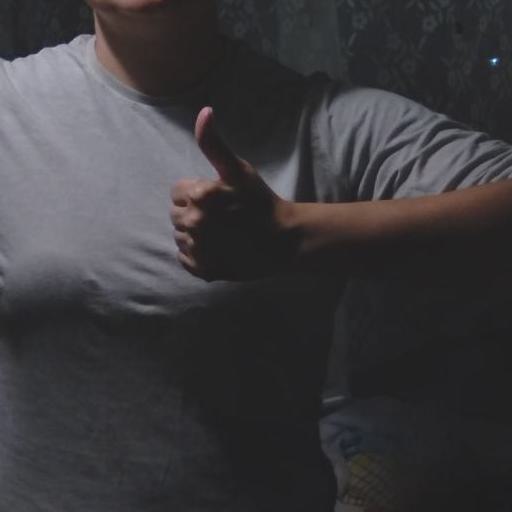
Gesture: like